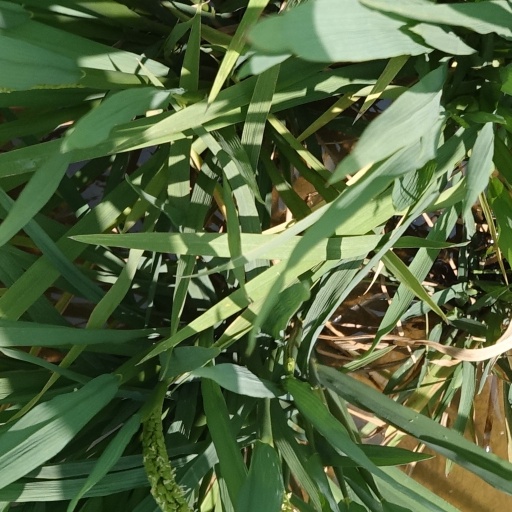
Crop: rice